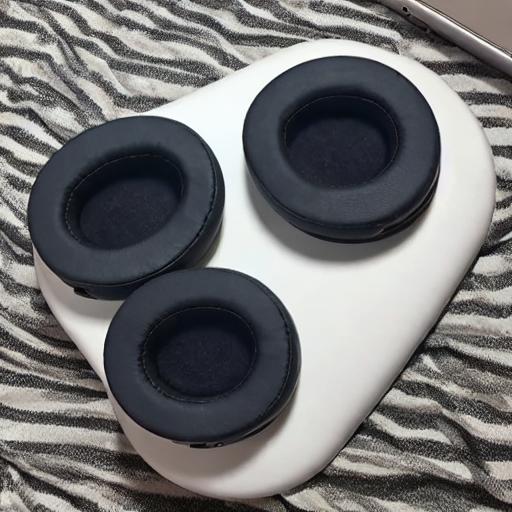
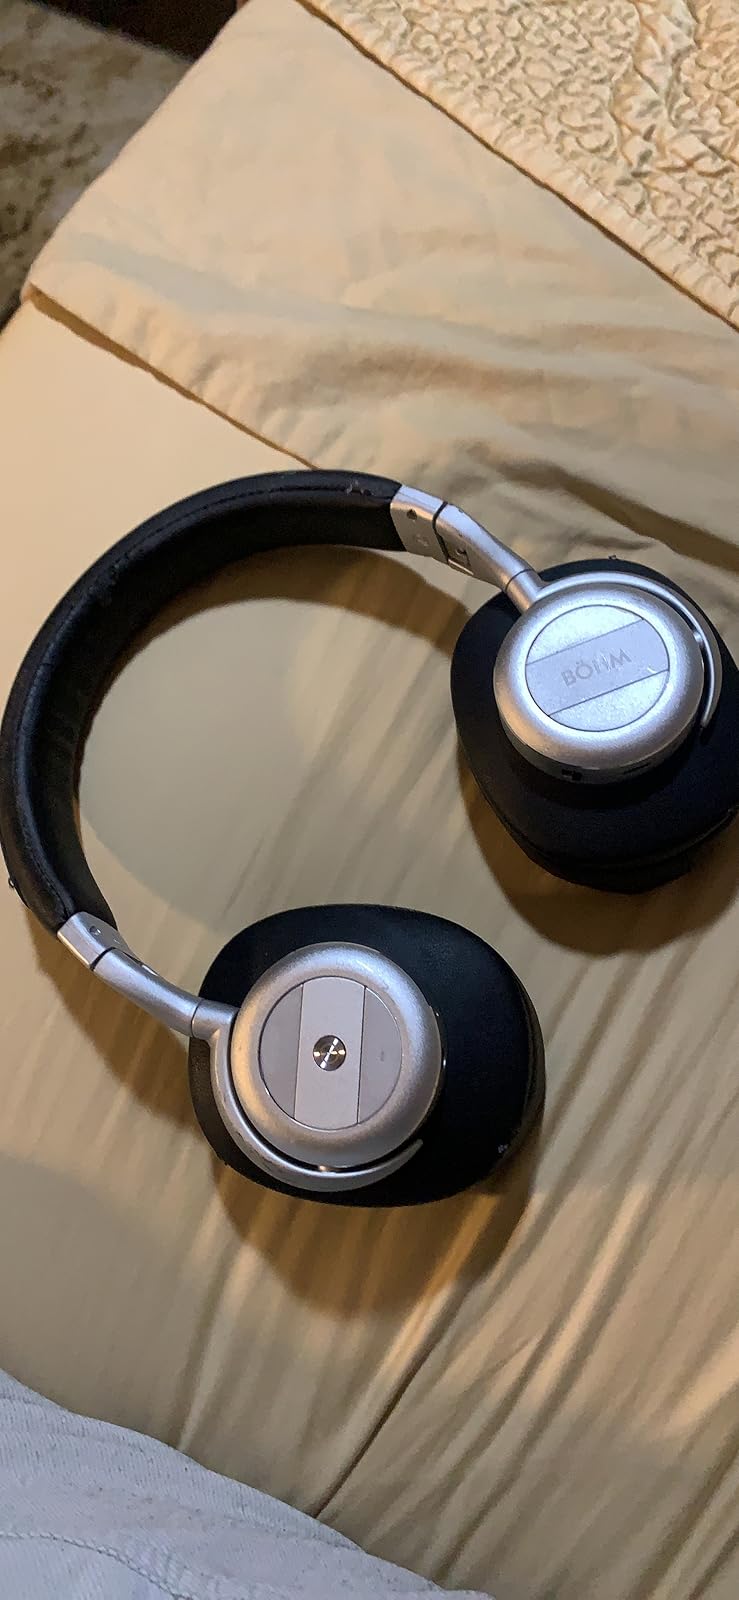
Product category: headphones
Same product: no